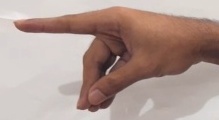
ASL sign: P